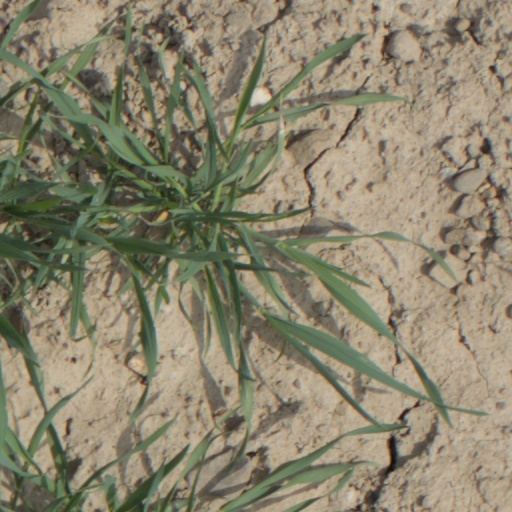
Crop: wheat